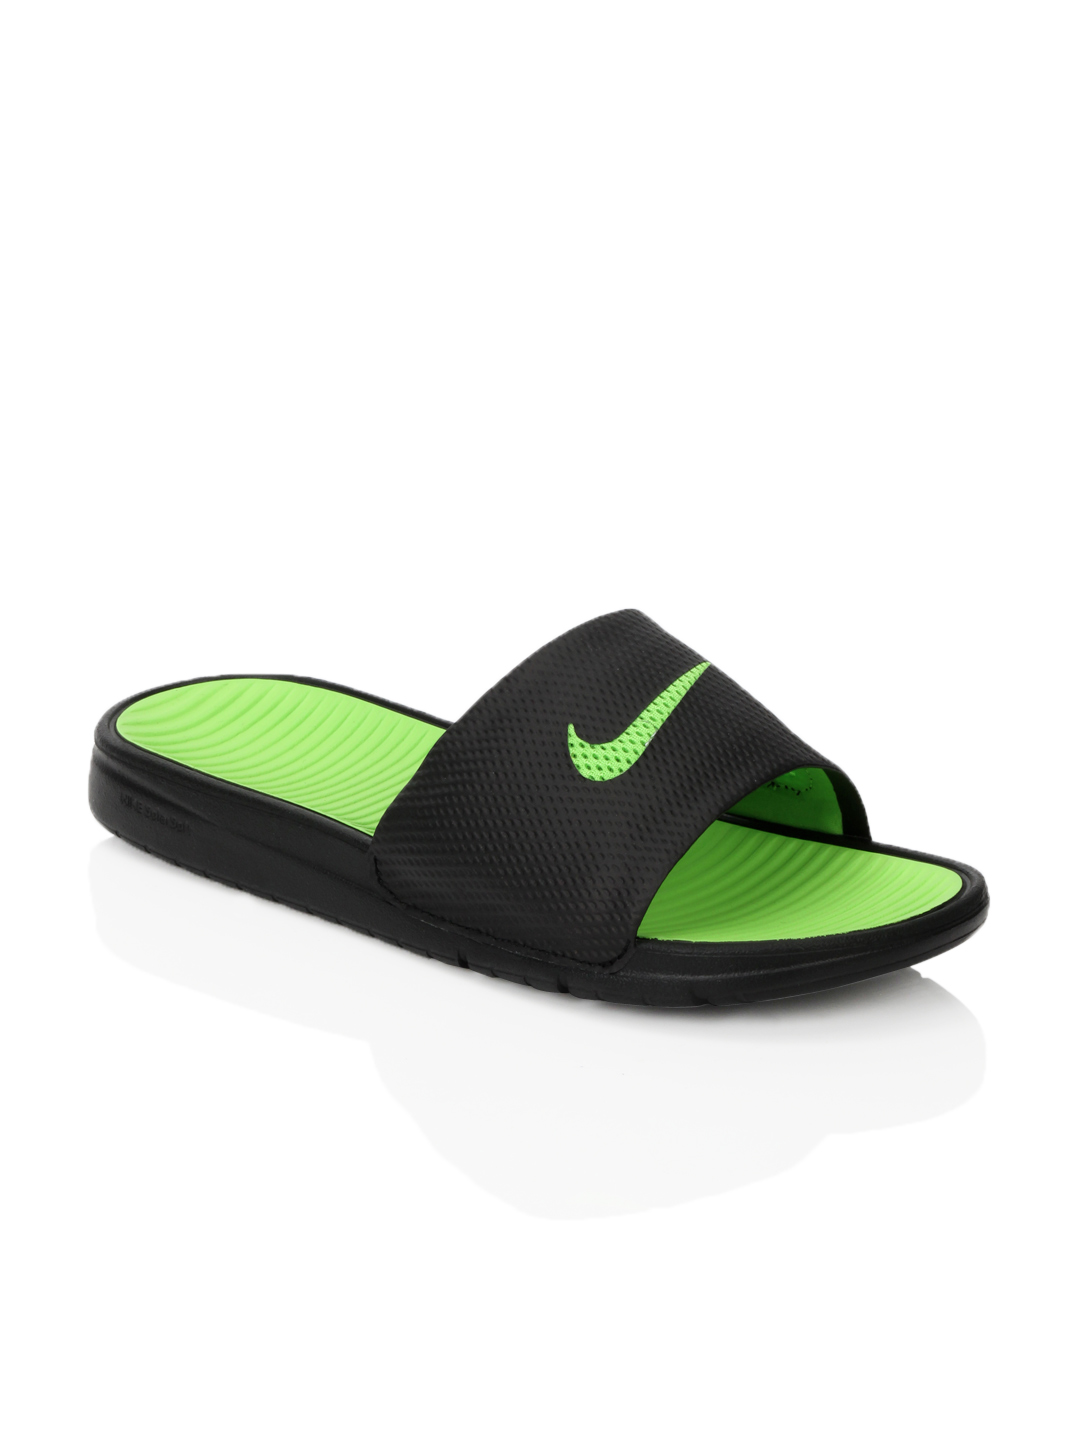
Nike Men Solarsoft Slide Black Sandals
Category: Footwear / Sandal / Sandals
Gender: Men
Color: Black
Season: Summer 2012
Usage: Casual